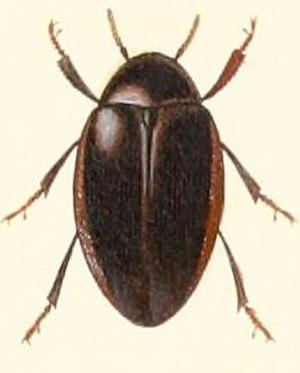
«